History of printing

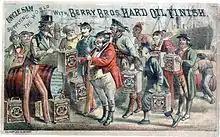
Calvert Lithographic Company, Detroit, MI. "Uncle Sam Supplying the World with Berry Brothers Hard Oil Finish," c. 1880. Noel Wisdom Chromolithograph Collection, Special Collections Department, the University of South Florida Tampa Library.

Early printing houses (near the time of Gutenberg) were run by "master printers". These printers owned shops, selected and edited manuscripts, determined the sizes of print runs, sold the works they produced, raised capital and organized distribution. Some master printing houses, like that of Aldus Manutius, became the cultural center for literati such as Erasmus.